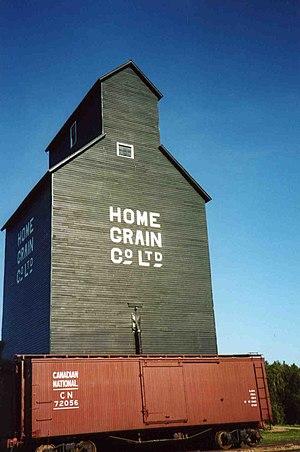
Le Village du patrimoine culturel ukrainien est un musée en plein air avec les animateurs costumés pour recréé les colonies des ukrainiens en Alberta, au Canada. En particulier, il représente les vies des colons ukraino-canadien de 1899 à 1930.